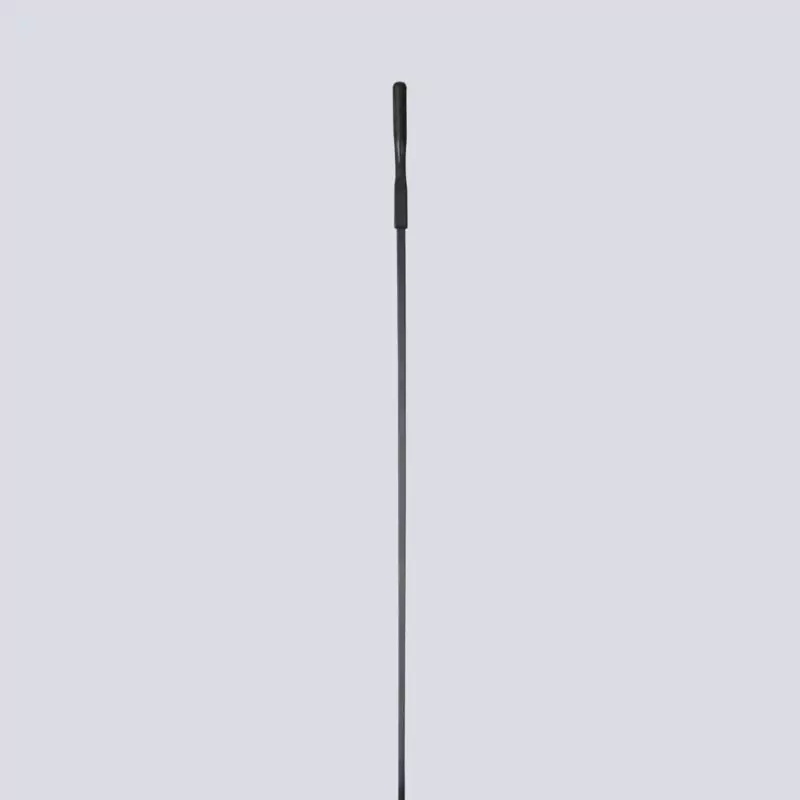
Arma plastica T2
Arma in plastica T2 marchiata Prieur, destinata alla scherma ludica. Si compone di coccia, lama e punta in gomma.
Brand: Il mio negozio
Category: Sporting Goods > Athletics > Fencing > Fencing Weapons > Fencing Foil Blades